International Certificate of Vaccination or Prophylaxis

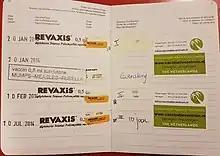
An ICVP issued in the Netherlands, recording proof of vaccination against diphtheria, tetanus, polio (DTP), and mumps, measles and rubella (MMR)

The main portion of the ICVP is a form for physicians to fill out when administering a vaccine. This section is mandated by the WHO's 2005 International Health Regulations, in which they provide a model of the document. It includes places for the traveller's name, date of birth, sex, nationality, national identification document, and signature. Below that is a row for each vaccine administered, in which the physician must include the prophylaxis or vaccine administered, date, signature, manufacturer and batch number, dates valid, and an official stamp from the administering centre.